2008 Central Asia energy crisis

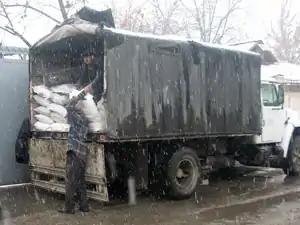
Supplies are unloaded from a truck in Tajikistan during the harsh 2007–2008 winter

The 2008 Central Asia energy crisis was an energy shortage in Central Asia, which, combined with the severe weather of the 2007-08 winter (the coldest since 1969) and high prices for food and fuel, caused considerable hardship for many. The abnormally cold weather pushed demand up for electricity, exacerbating the crisis. The situation was most dire in Tajikistan. An international appeal was made by the United Nations, NGOs, and the Red Cross and Red Crescent for around US$25 million to assist the government. At the time, The UN warned that millions face starvation during the 2008-09 winter.